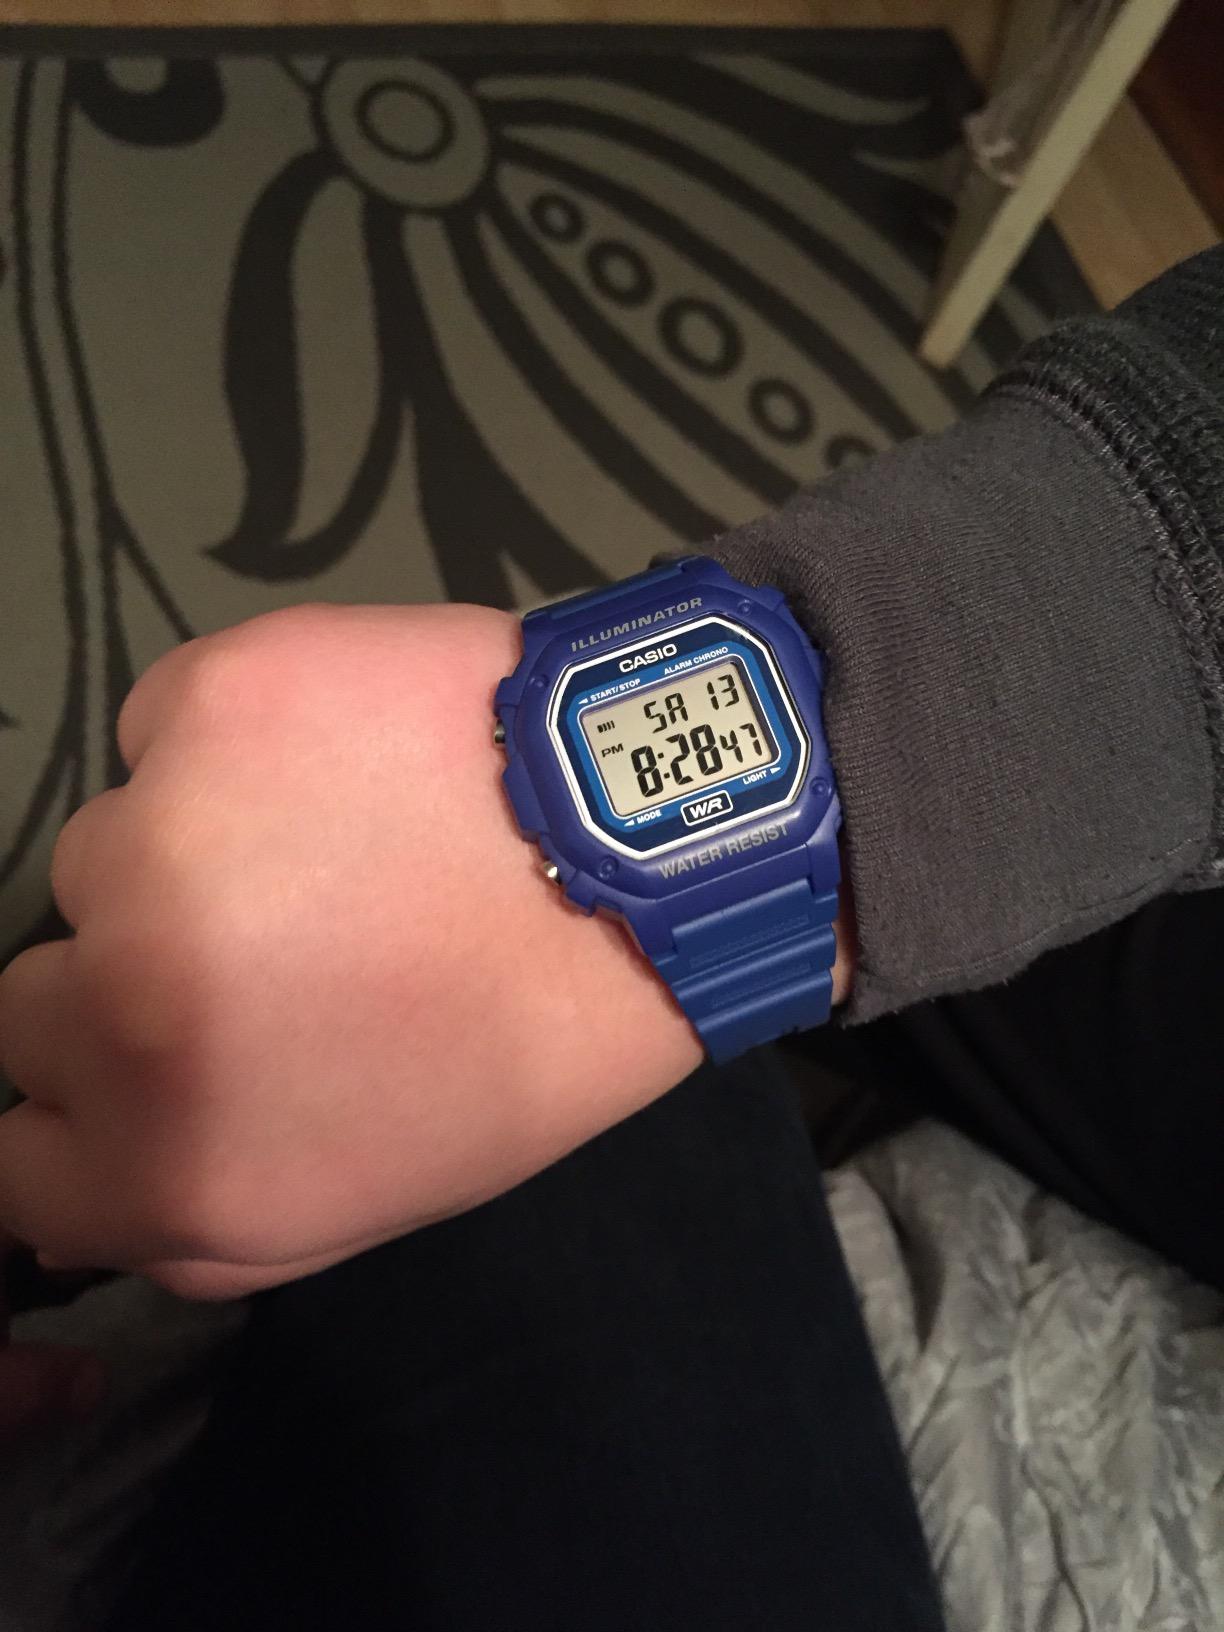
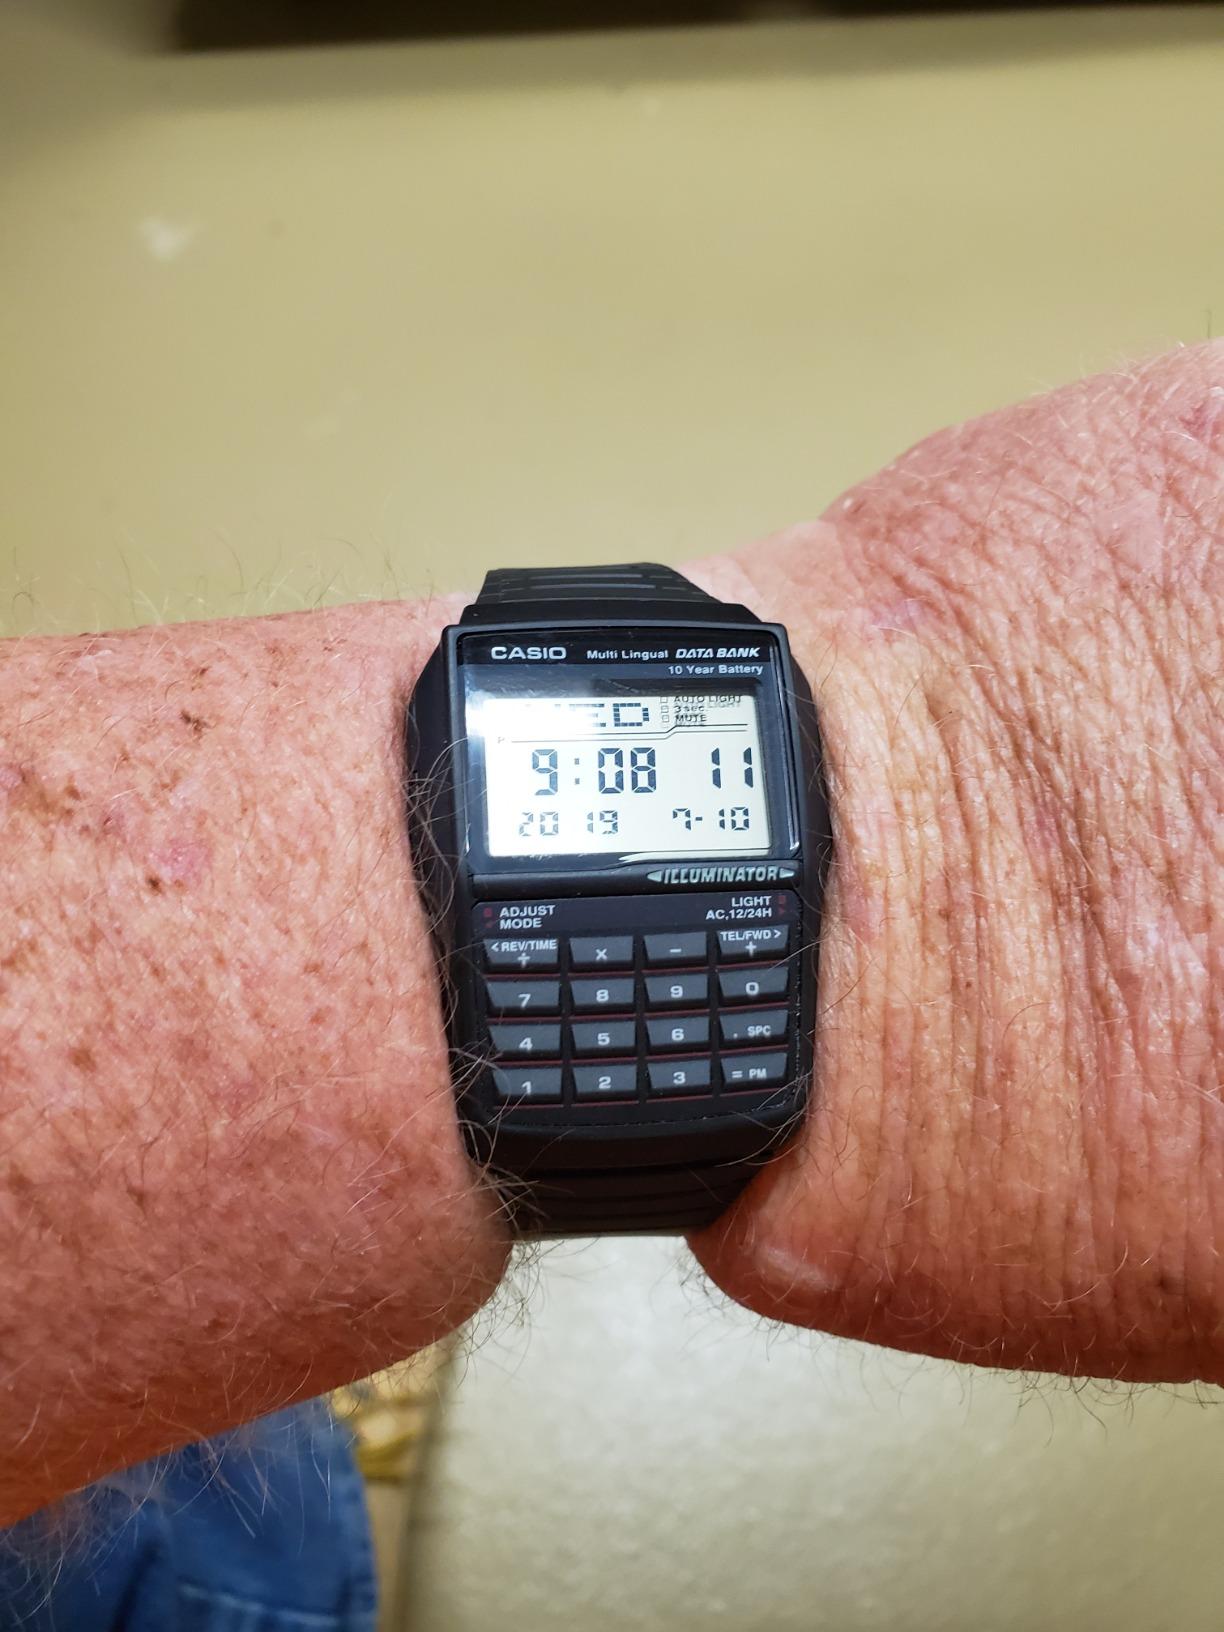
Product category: accessories_watch
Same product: no